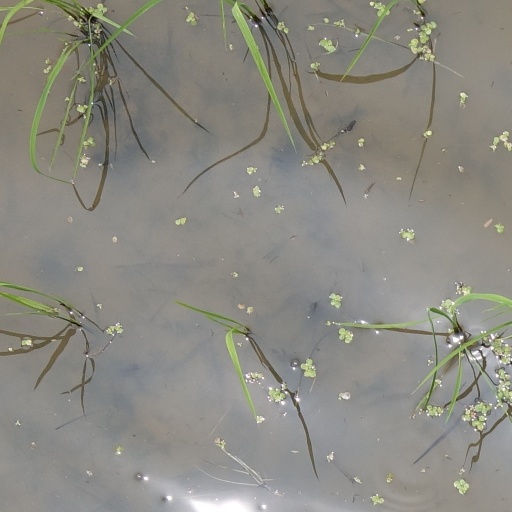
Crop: rice